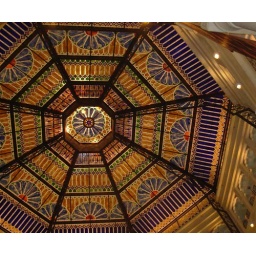
glass roof in casino hotel